Rijksakademie van beeldende kunsten

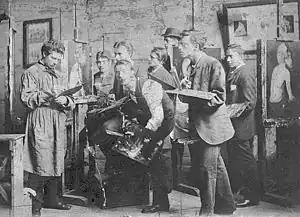
Students in 1882

The academy was a place for philosophers, scientists and artists to come together and share knowledge and ideas. In 1870, the academy was founded by King William III as a successor to the 19th-century Koninklijke Academie, the 18th-century Stads Teekenacademie and the 17th-century Konstkamer to give visual artists an educational opportunity. Early students included George Hendrik Breitner, Isaac Israëls and Willem Witsen, who were influenced by Amsterdam Impressionism.